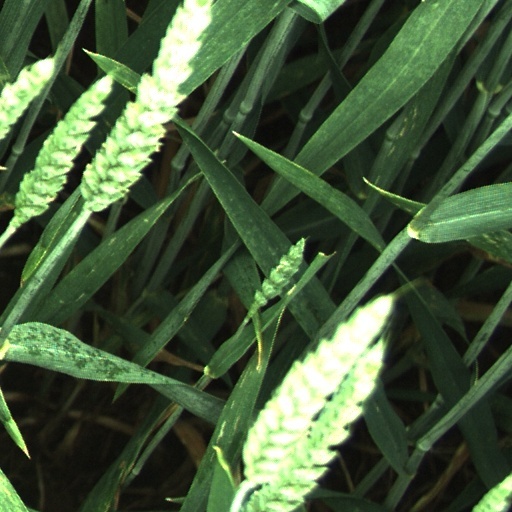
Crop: wheat